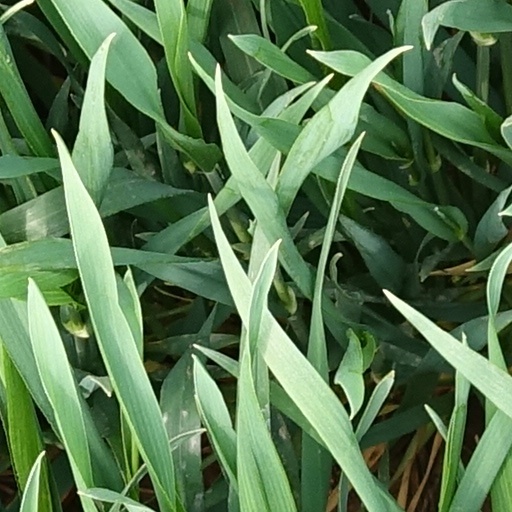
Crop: wheat